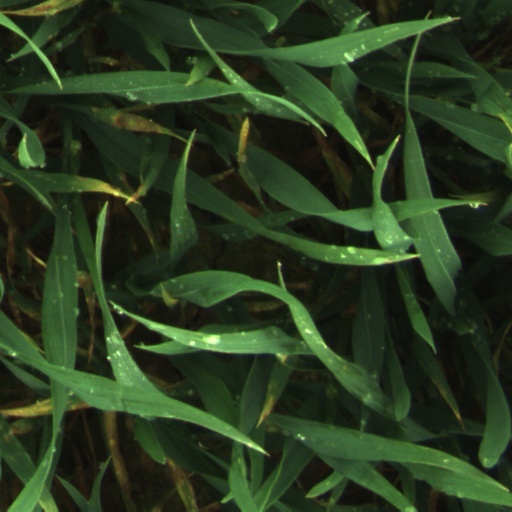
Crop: wheat